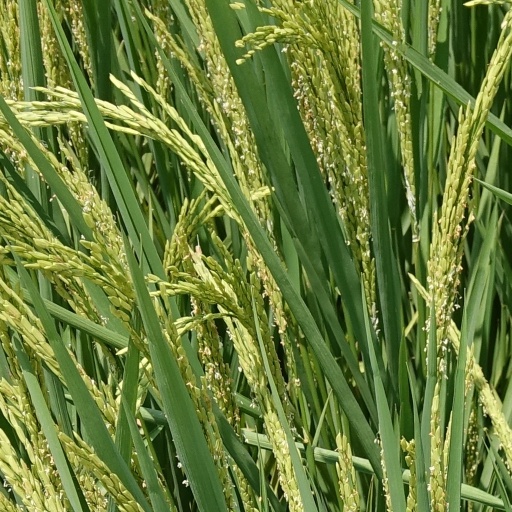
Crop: rice